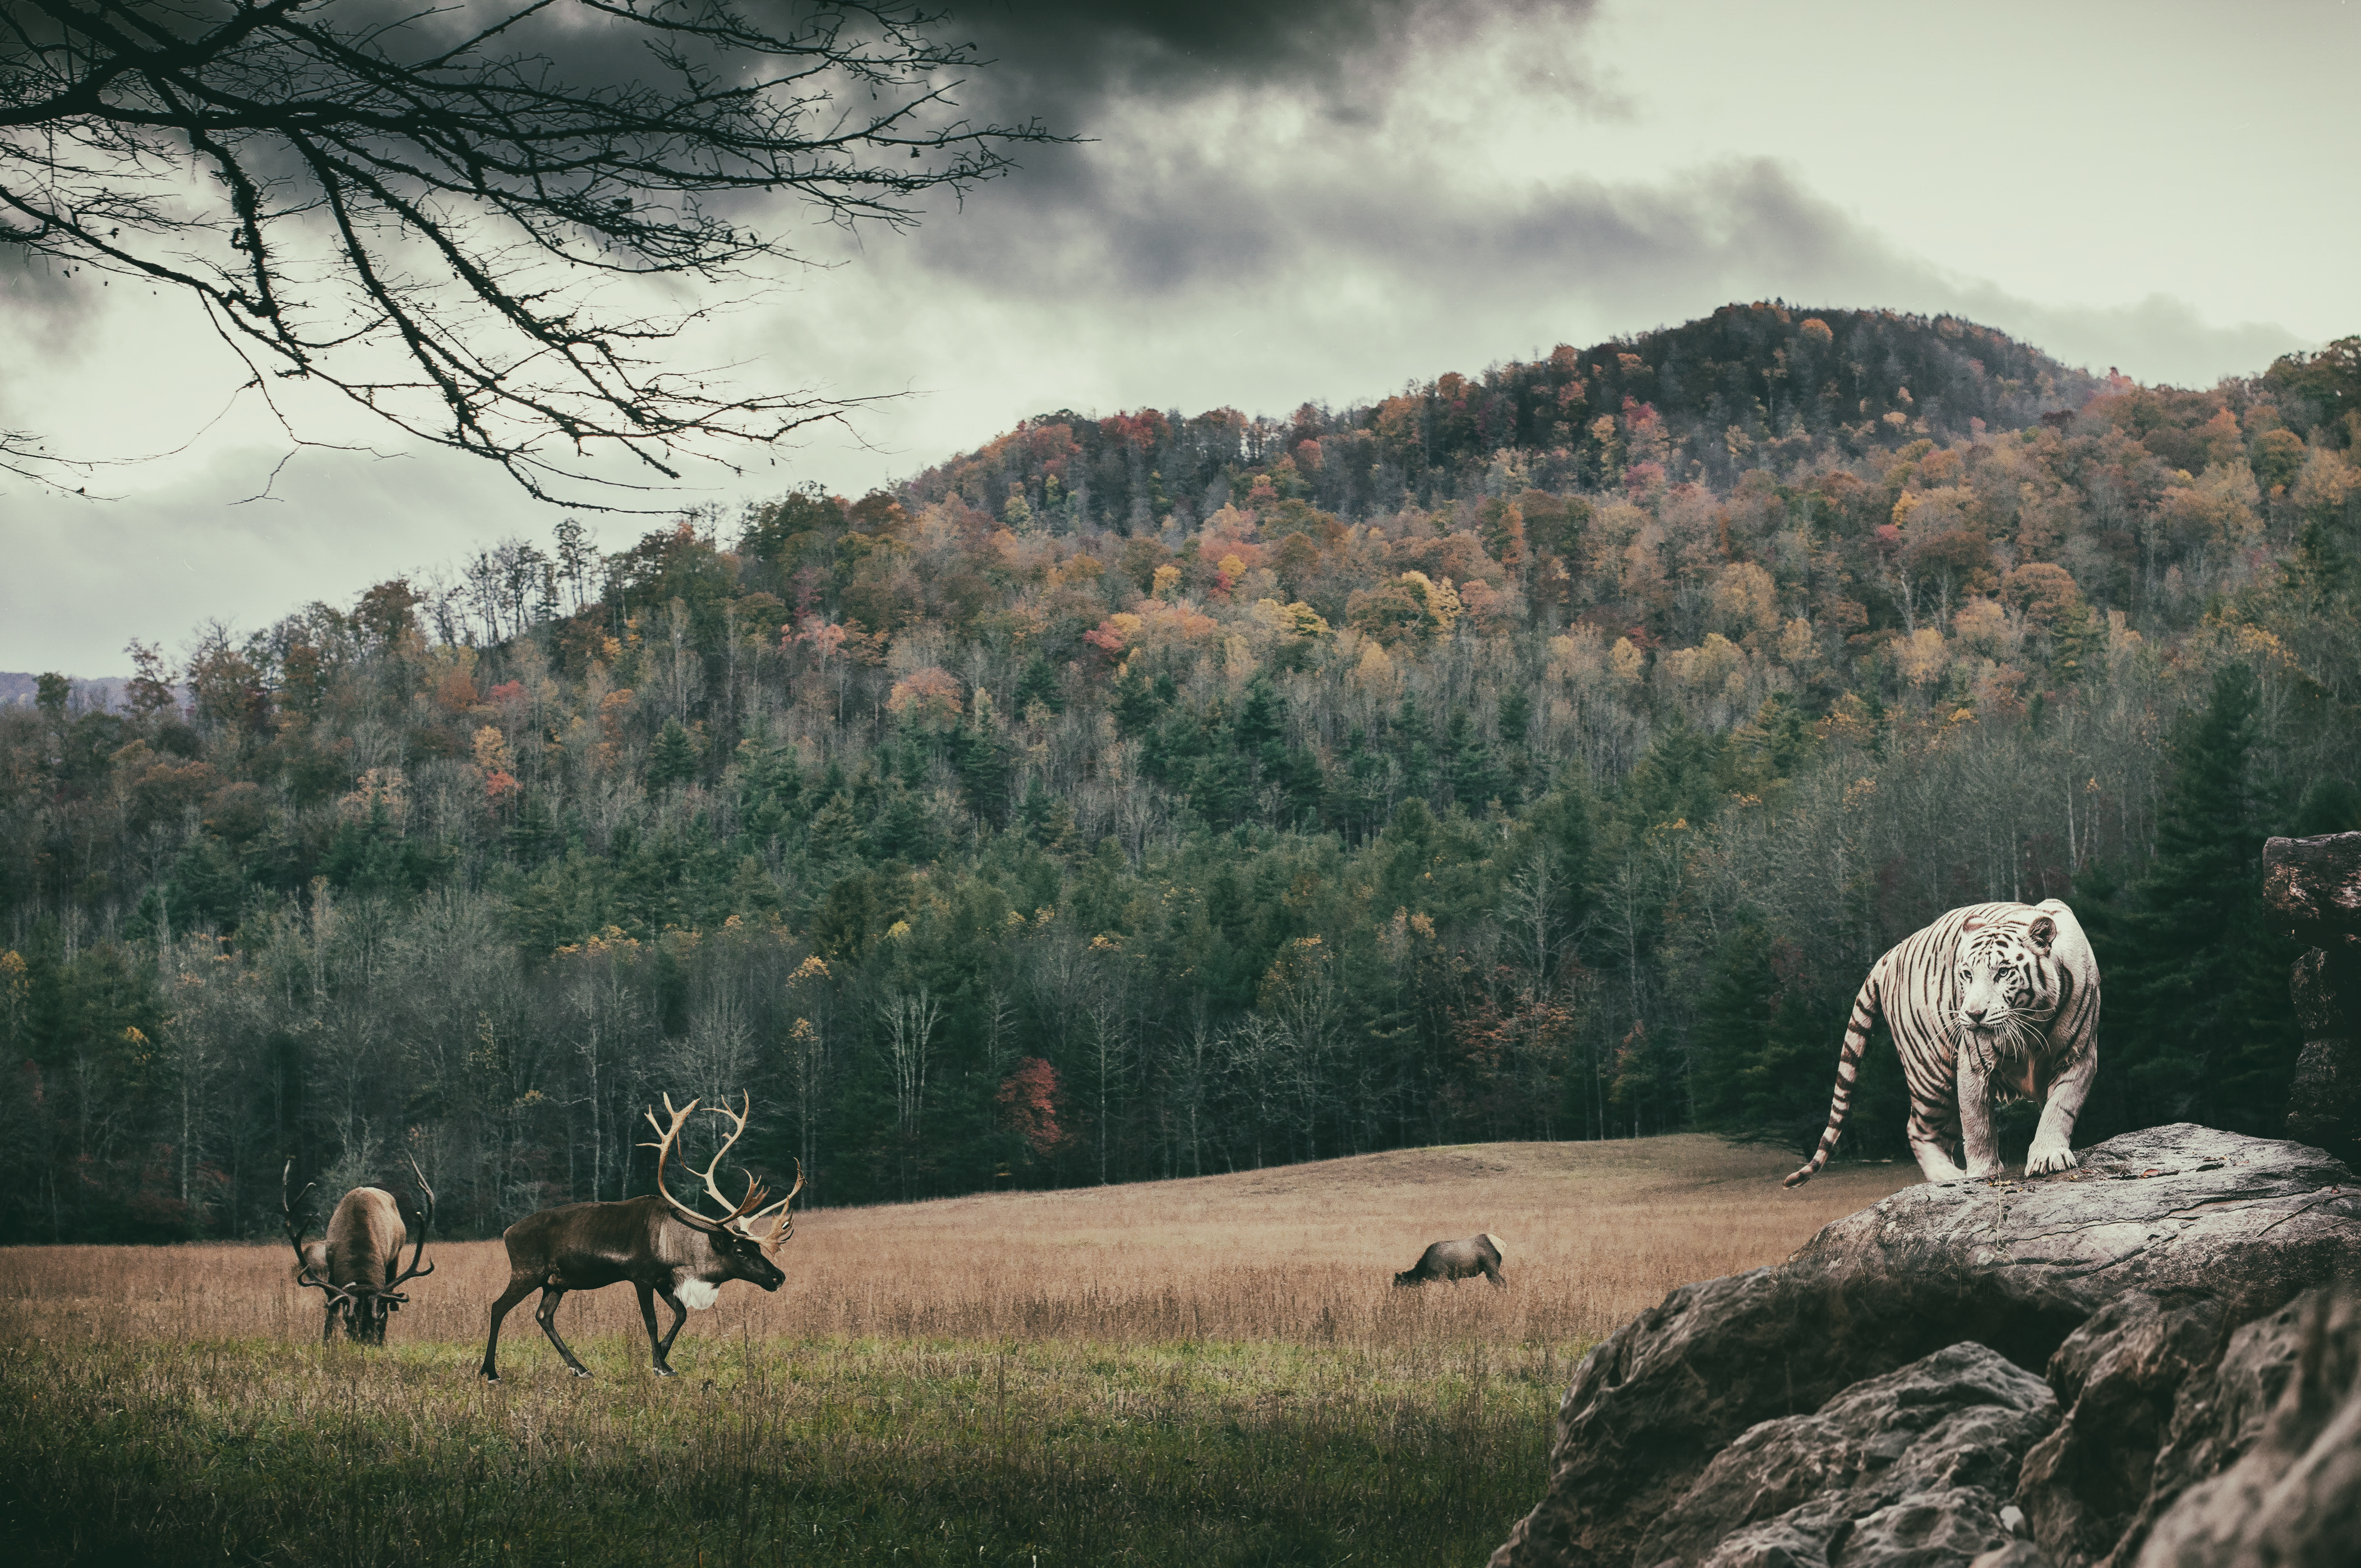
nature, tress, tiger, deer, mountains, wildlife, natural landscape, wilderness, sky, pasture, grassland, tree, grazing, rural area, grass, landscape, fawn, national park, meadow, herd, mountain, hill, forest, reindeer